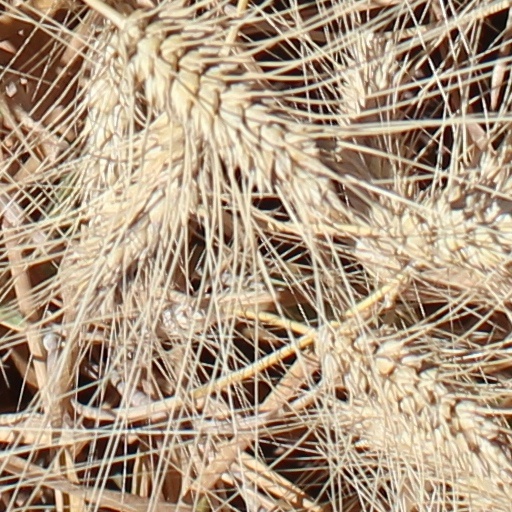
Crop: wheat